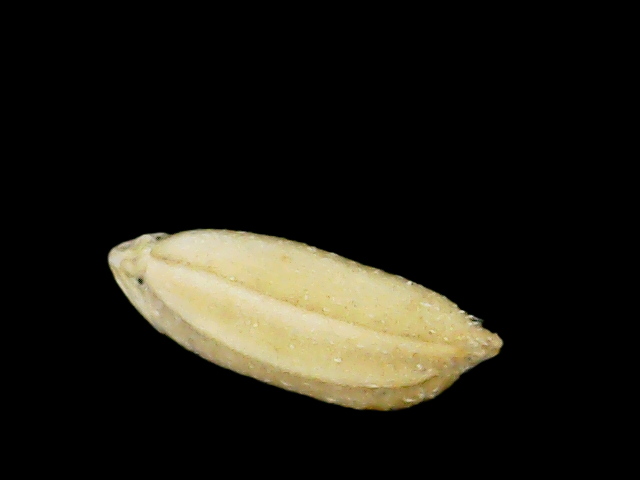
Rice variety: Bd33